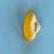
Maize quality: Good